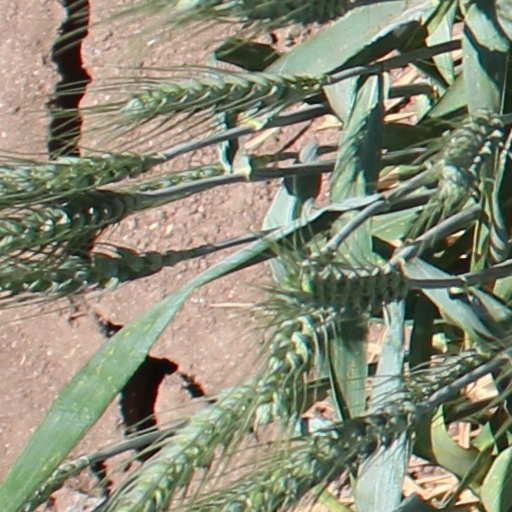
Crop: wheat